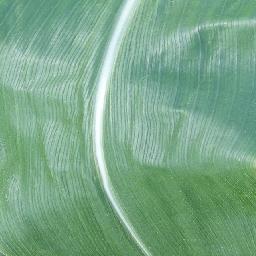
Label: Corn_(Maize)___Healthy